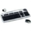
Label: keyboard